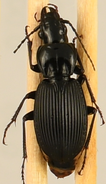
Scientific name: Pterostichus lachrymosus
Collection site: Mountain Lake Biological Station NEON (MLBS), plot MLBS_002